Monument to Antonio Fontanesi, Parco del Populo, Reggio Emilia

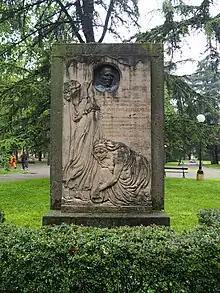
Monument to Antonio Fontanesi

The Monument to Antonio Fontanesi is located the east side of the Parco del Popolo (Giardini Pubblici) in central Reggio Emilia, region of Emilia-Romagna, Italy. The monument is located near Viale Leopoldo Nobili. In the park, there is a distinct Bust of Antonio Fontanesi, sculpted by Marino Mazzacurati and donated to the city in 1937 by Anna e Luigi Parmeggiani. In the south sector of central Reggio Emilia, there is also a piazza Antonio Fontanesi.